Lucas Silva (footballer, born 1990)

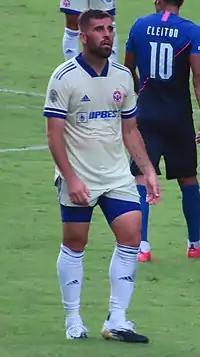
Lucas playing for Eastern in May 2021

On 1 January 2020, Eastern announced that they had signed Lucas with a contract that expires on 30 June 2021.